Woodburn, Illinois

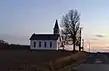
(former) Presbyterian Church

Woodburn became the township "capital" (and would continue to be until at least 1876).